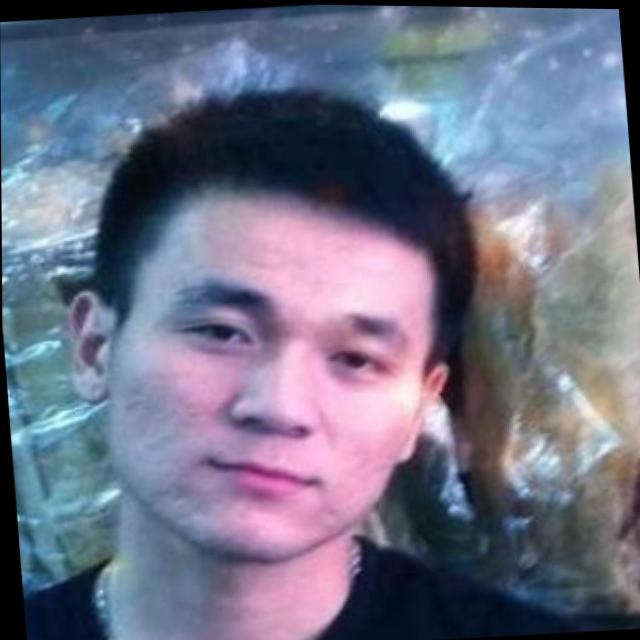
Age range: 21-44